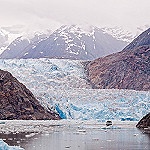
Label: glacier